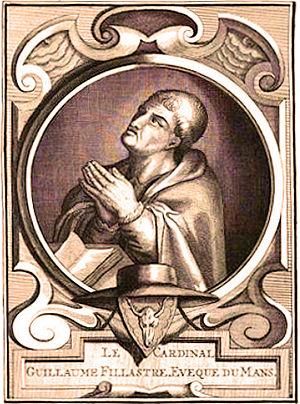
Cardinal Guillaume Fillastre, obédience antipape Jean XXIII
Liste des archevêques d'Aix-en-Provence :
Guillaume Fillastre était un cardinal français, canoniste, humaniste et géographe. Il était à sa mort archidiacre de Laval, doyen de l'église de Reims, archevêque d'Aix en Provence et cardinal du titre de Saint-Chrysogone.